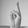
ASL letter: R